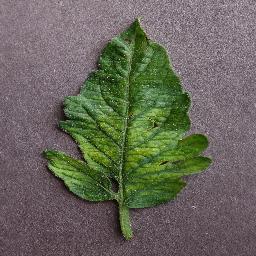
Label: Tomato___Tomato_mosaic_virus